Windows Speech Recognition

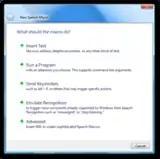
An Aero Wizard interface displaying options to create speech recognition macros.

WSR supports custom macros through a supplementary application by Microsoft that enables additional natural language commands. As an example of this functionality, an email macro released by Microsoft enables a natural language command where a user can speak "send email to "contact" about "subject"," which opens Microsoft Outlook to compose a new message with the designated contact and subject automatically inserted. Microsoft has also released sample macros for the speech dictionary, for Windows Media Player, for Microsoft PowerPoint, for speech synthesis, to switch between multiple microphones, to customize various aspects of audio device configuration such as volume levels, and for general natural language queries such as "What is the weather forecast?" "What time is it?" and "What's the date?" Responses to these user inquiries are spoken back to the user in the active Microsoft text-to-speech voice installed on the machine.